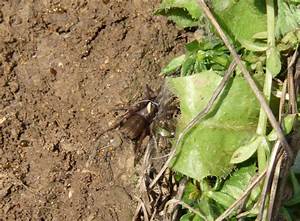
Label: spider